History of the United States Navy

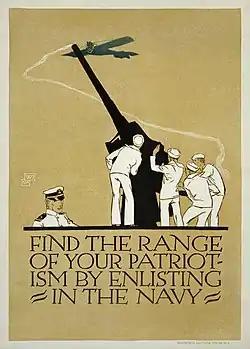
"Find the Range of Your Patriotism By Enlisting in the Navy", recruitment poster from 1918. Digitally restored.

Between the beginning of the war and the end of 1861, 373 commissioned officers, warrant officers, and midshipmen resigned or were dismissed from the United States Navy and went on to serve the Confederacy. On April 20, 1861, the Union burned its ships that were at the Norfolk Navy Yard to prevent their capture by the Confederates, but not all of the ships were completely destroyed. The screw frigate was so hastily scuttled that her hull and steam engine were basically intact, which gave the South's Stephen Mallory the idea of raising her and then armoring the upper sides with iron plate. The resulting ship was named . Meanwhile, John Ericsson had similar ideas, and received funding to build .